Póvoa de Varzim

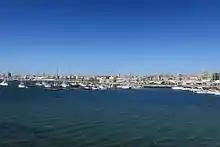
Póvoa Marina is managed by Clube Naval Povoense.

Swimming is the second most practised sport. There are two swimming pool complexes next to each other in the Northside: one Municipally owned and another one privately held. The city pool complex is managed by "Varzim Lazer". The venue has several pools including an Olympic-size swimming pool and swimming lessons for babies, children, and adults. It also holds the "International Meeting of Póvoa de Varzim", in long course pool, part of the European winter calendar. The other complex is property of Clube Desportivo da Póvoa. The site also offers swimming lessons and some swimming pools, including a heated saltwater swimming pool filled with Póvoa de Varzim's seawater.